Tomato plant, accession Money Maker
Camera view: bottom (45 deg); turntable rotation: 300 degrees
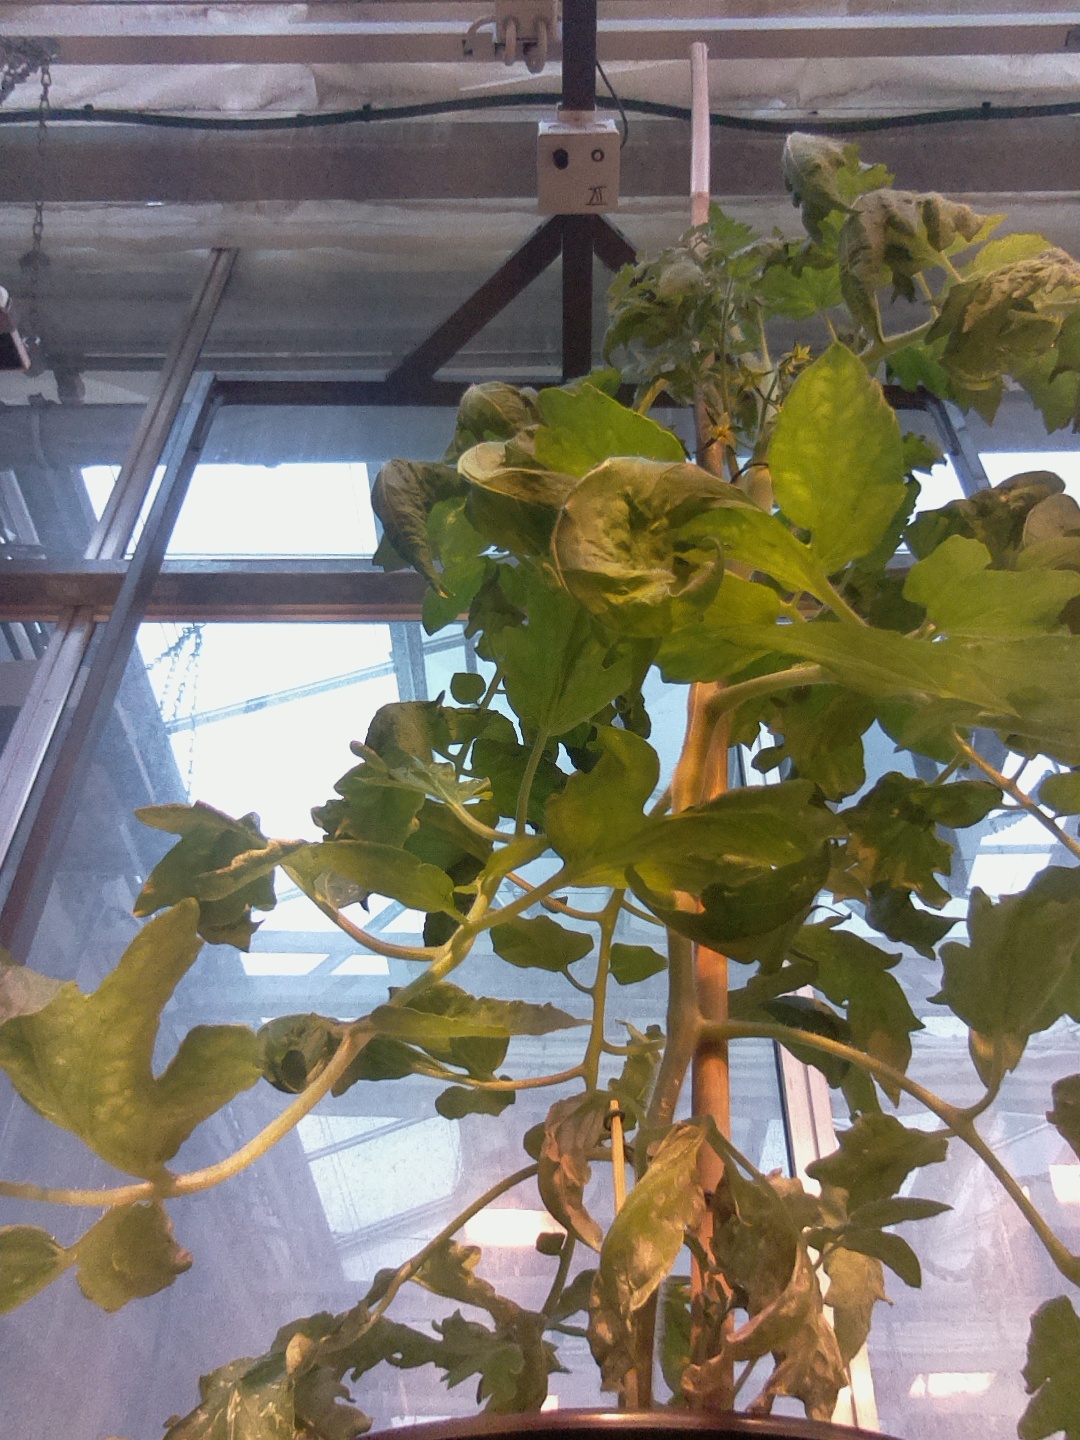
BBCH growth stage 65: Full flowering, 50%-60% of flowers open, first petals falling